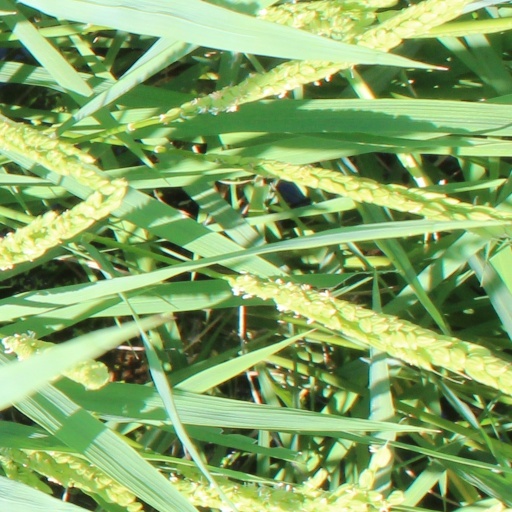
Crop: rice